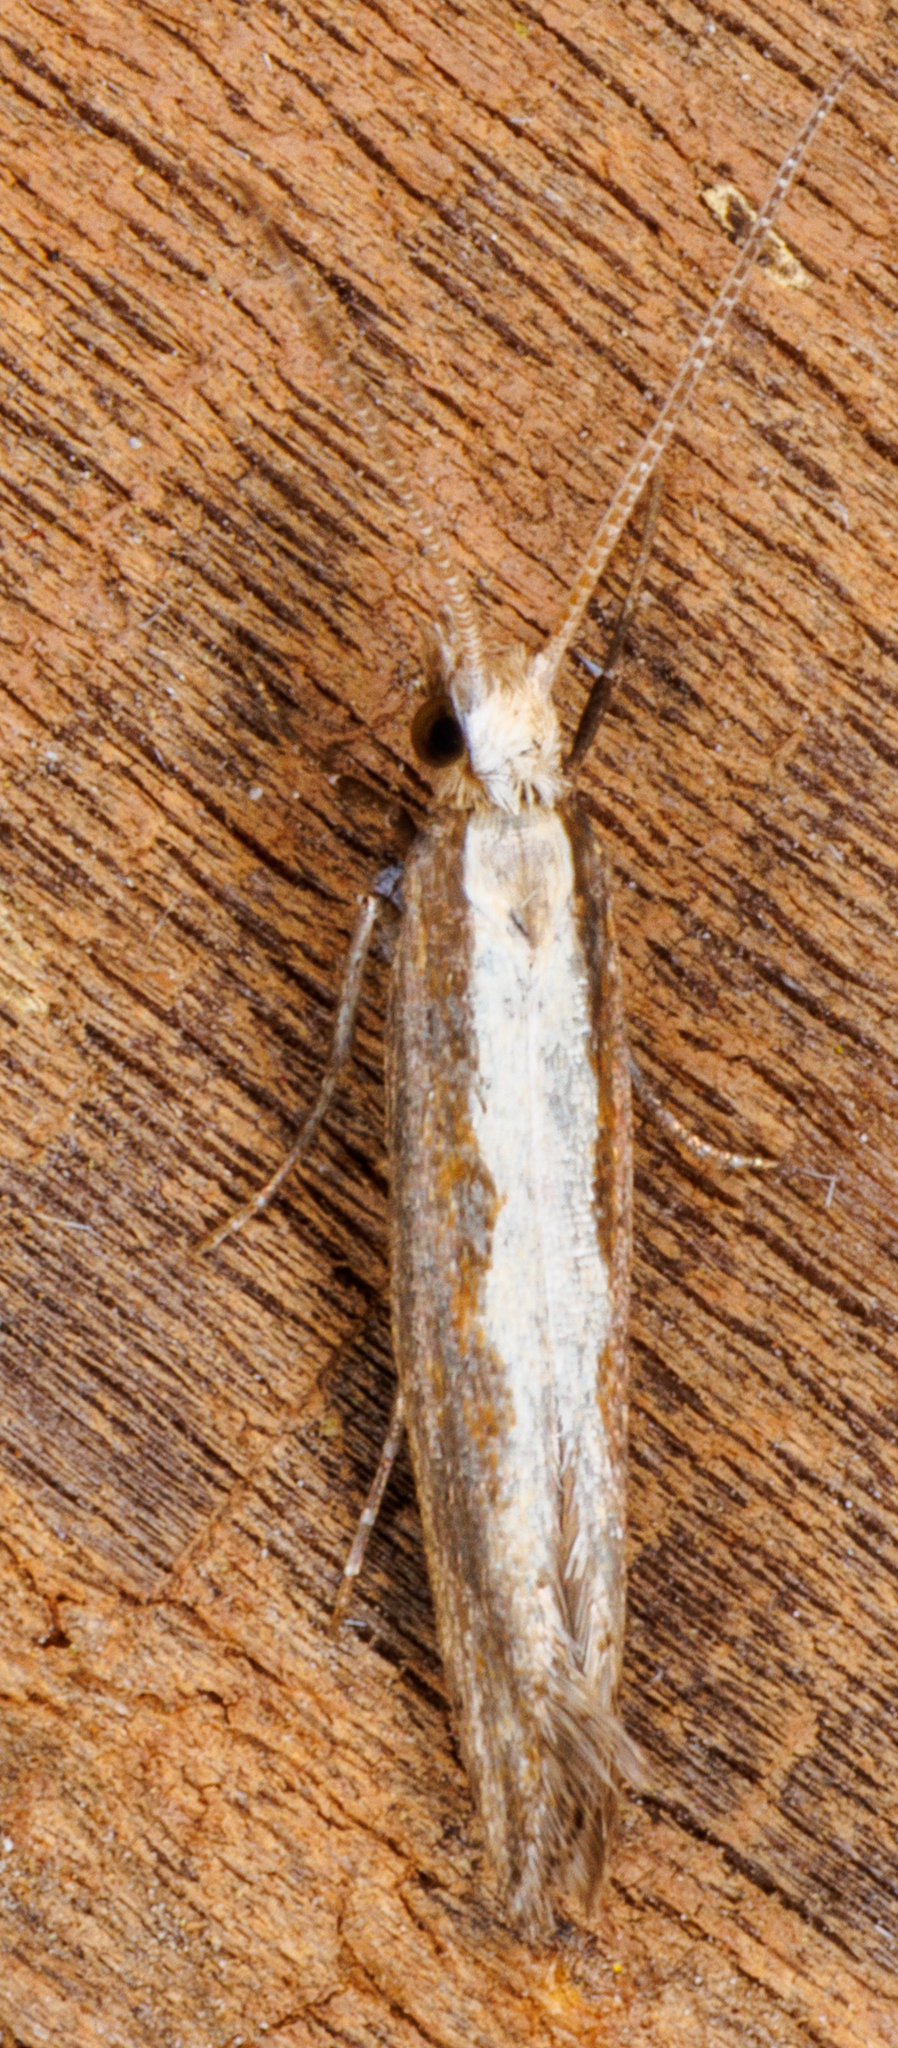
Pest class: diamondback_moth